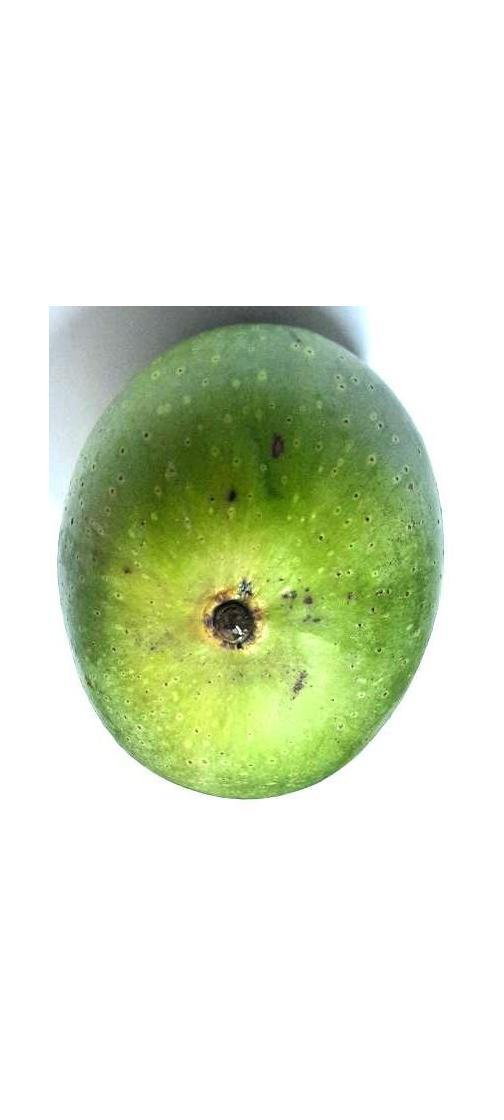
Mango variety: Ashshina Zhinuk